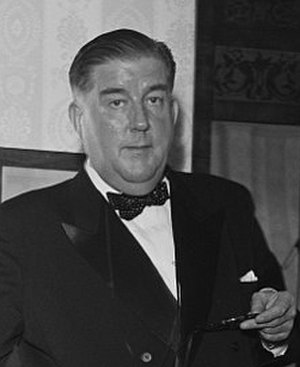
Ib Schønberg
Ib Schønberg i 1954
Ib Christian Albert von Cotta Schønberg var en folkekær dansk skuespiller. Han var søn af exam. pharm. Even Frederik Johannes Schønberg og hustru Christiane Nielsine Østrup.